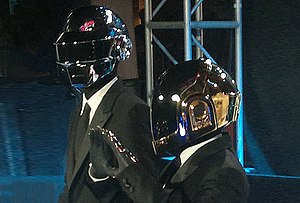
Daft Punk
Daft Punk ved premieren på Tron: Legacy i 2010.
Daft Punk er en fransk houseduo bestående af Guy-Manuel de Homem-Christo og Thomas Bangalter.